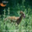
Label: deer